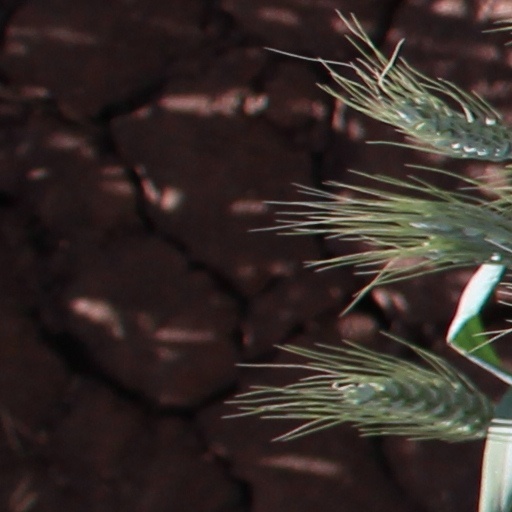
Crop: wheat